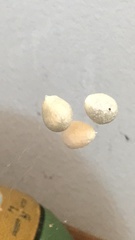
Species: Lactrodectus_hesperus